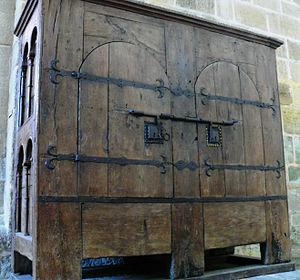
Abbaye d'Aubazine - L'armoire liturgique la plus ancienne de France
Le mobilier liturgique est l'ensemble du mobilier utile ou nécessaire à la célébration de la liturgie, et plus généralement à la célébration des sacrements et cérémonies religieuses.
Une armoire est un meuble fermé, généralement en bois, toujours adossé à un mur, que l'on trouve dans une habitation. Il est destiné à ranger des objets, spécialement les vêtements et le linge de maison. L'armoire est une évolution du coffre mobile de la fin du Moyen Âge, en se différenciant du bahut à deux vantaux qui s'est métamorphosé en armoire ou en buffet, selon qu'il était horizontal ou vertical.
Comme dans beaucoup de domaines de la vie au Moyen Âge, nous ne disposons que de très peu de sources pour étudier le mobilier médiéval. Si les sources iconographiques sont relativement nombreuses tout au long de la période, les sources archéologiques font elles cruellement défaut notamment pour la période allant jusqu'au XIVᵉ siècle pour laquelle il n'a été retrouvé que quatre ou cinq objets.